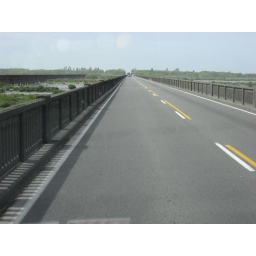
Longest road bridge in NZ (1 mile) across Rakaia river